32nd Infantry Division (United States)

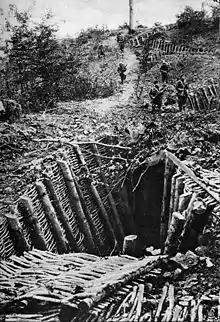
An example of the deep, fortified trenches facing the 32nd Div. along the Kriemhilde Stellung portion of the German Hindenburg Line, from the area of Reims to near Verdun.

The 32nd Division arrived on the Western Front in February 1918. The 32nd was the sixth U.S. division to join the American Expeditionary Force (AEF), under General John J. Pershing. The unit's morale was temporarily lessened when they learned they were assigned to create a depot for I Corps that would train replacement soldiers. Major General Haan reminded his commanders that it was every soldier's duty to contribute their best to the war effort, including training replacements. However, Haan lobbied Pershing and after several stormy sessions, finally convinced him that the 32nd could hold its own as a division. Up to this point much of the war had been a stalemate, fought from static trench lines over the same few kilometers of terrain. Over the next six months, the division was under constant fire, with only 10 days' rest. The division took a leading role in three important offensives, fighting on five fronts, suffered more than 14,000 casualties, captured more than 2,000 prisoners, and never yielded ground to the enemy.